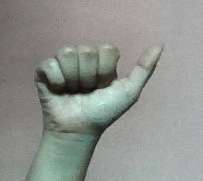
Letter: dhad